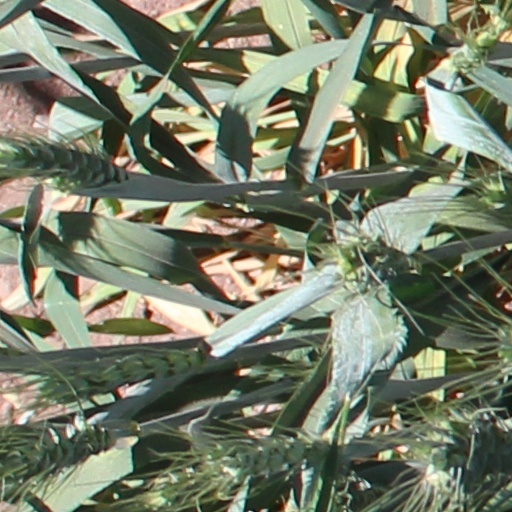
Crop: wheat